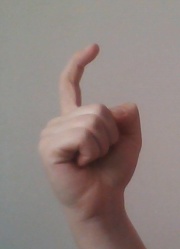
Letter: ra